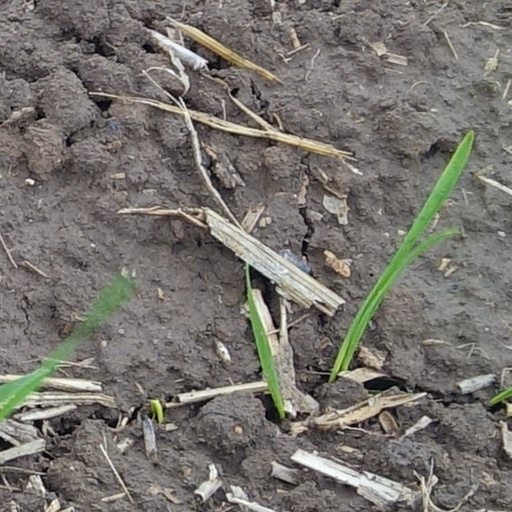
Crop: wheat